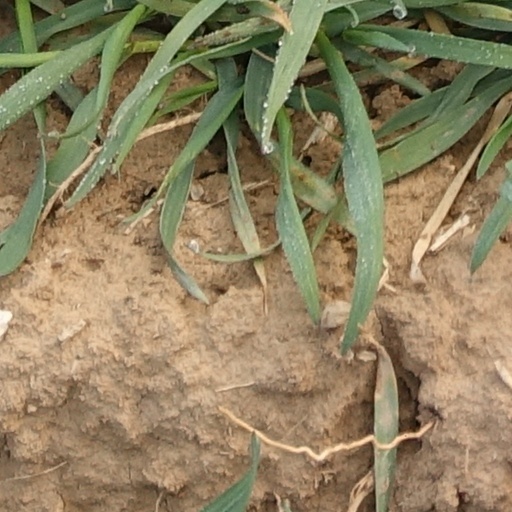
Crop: wheat